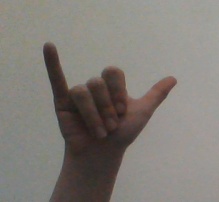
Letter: ya